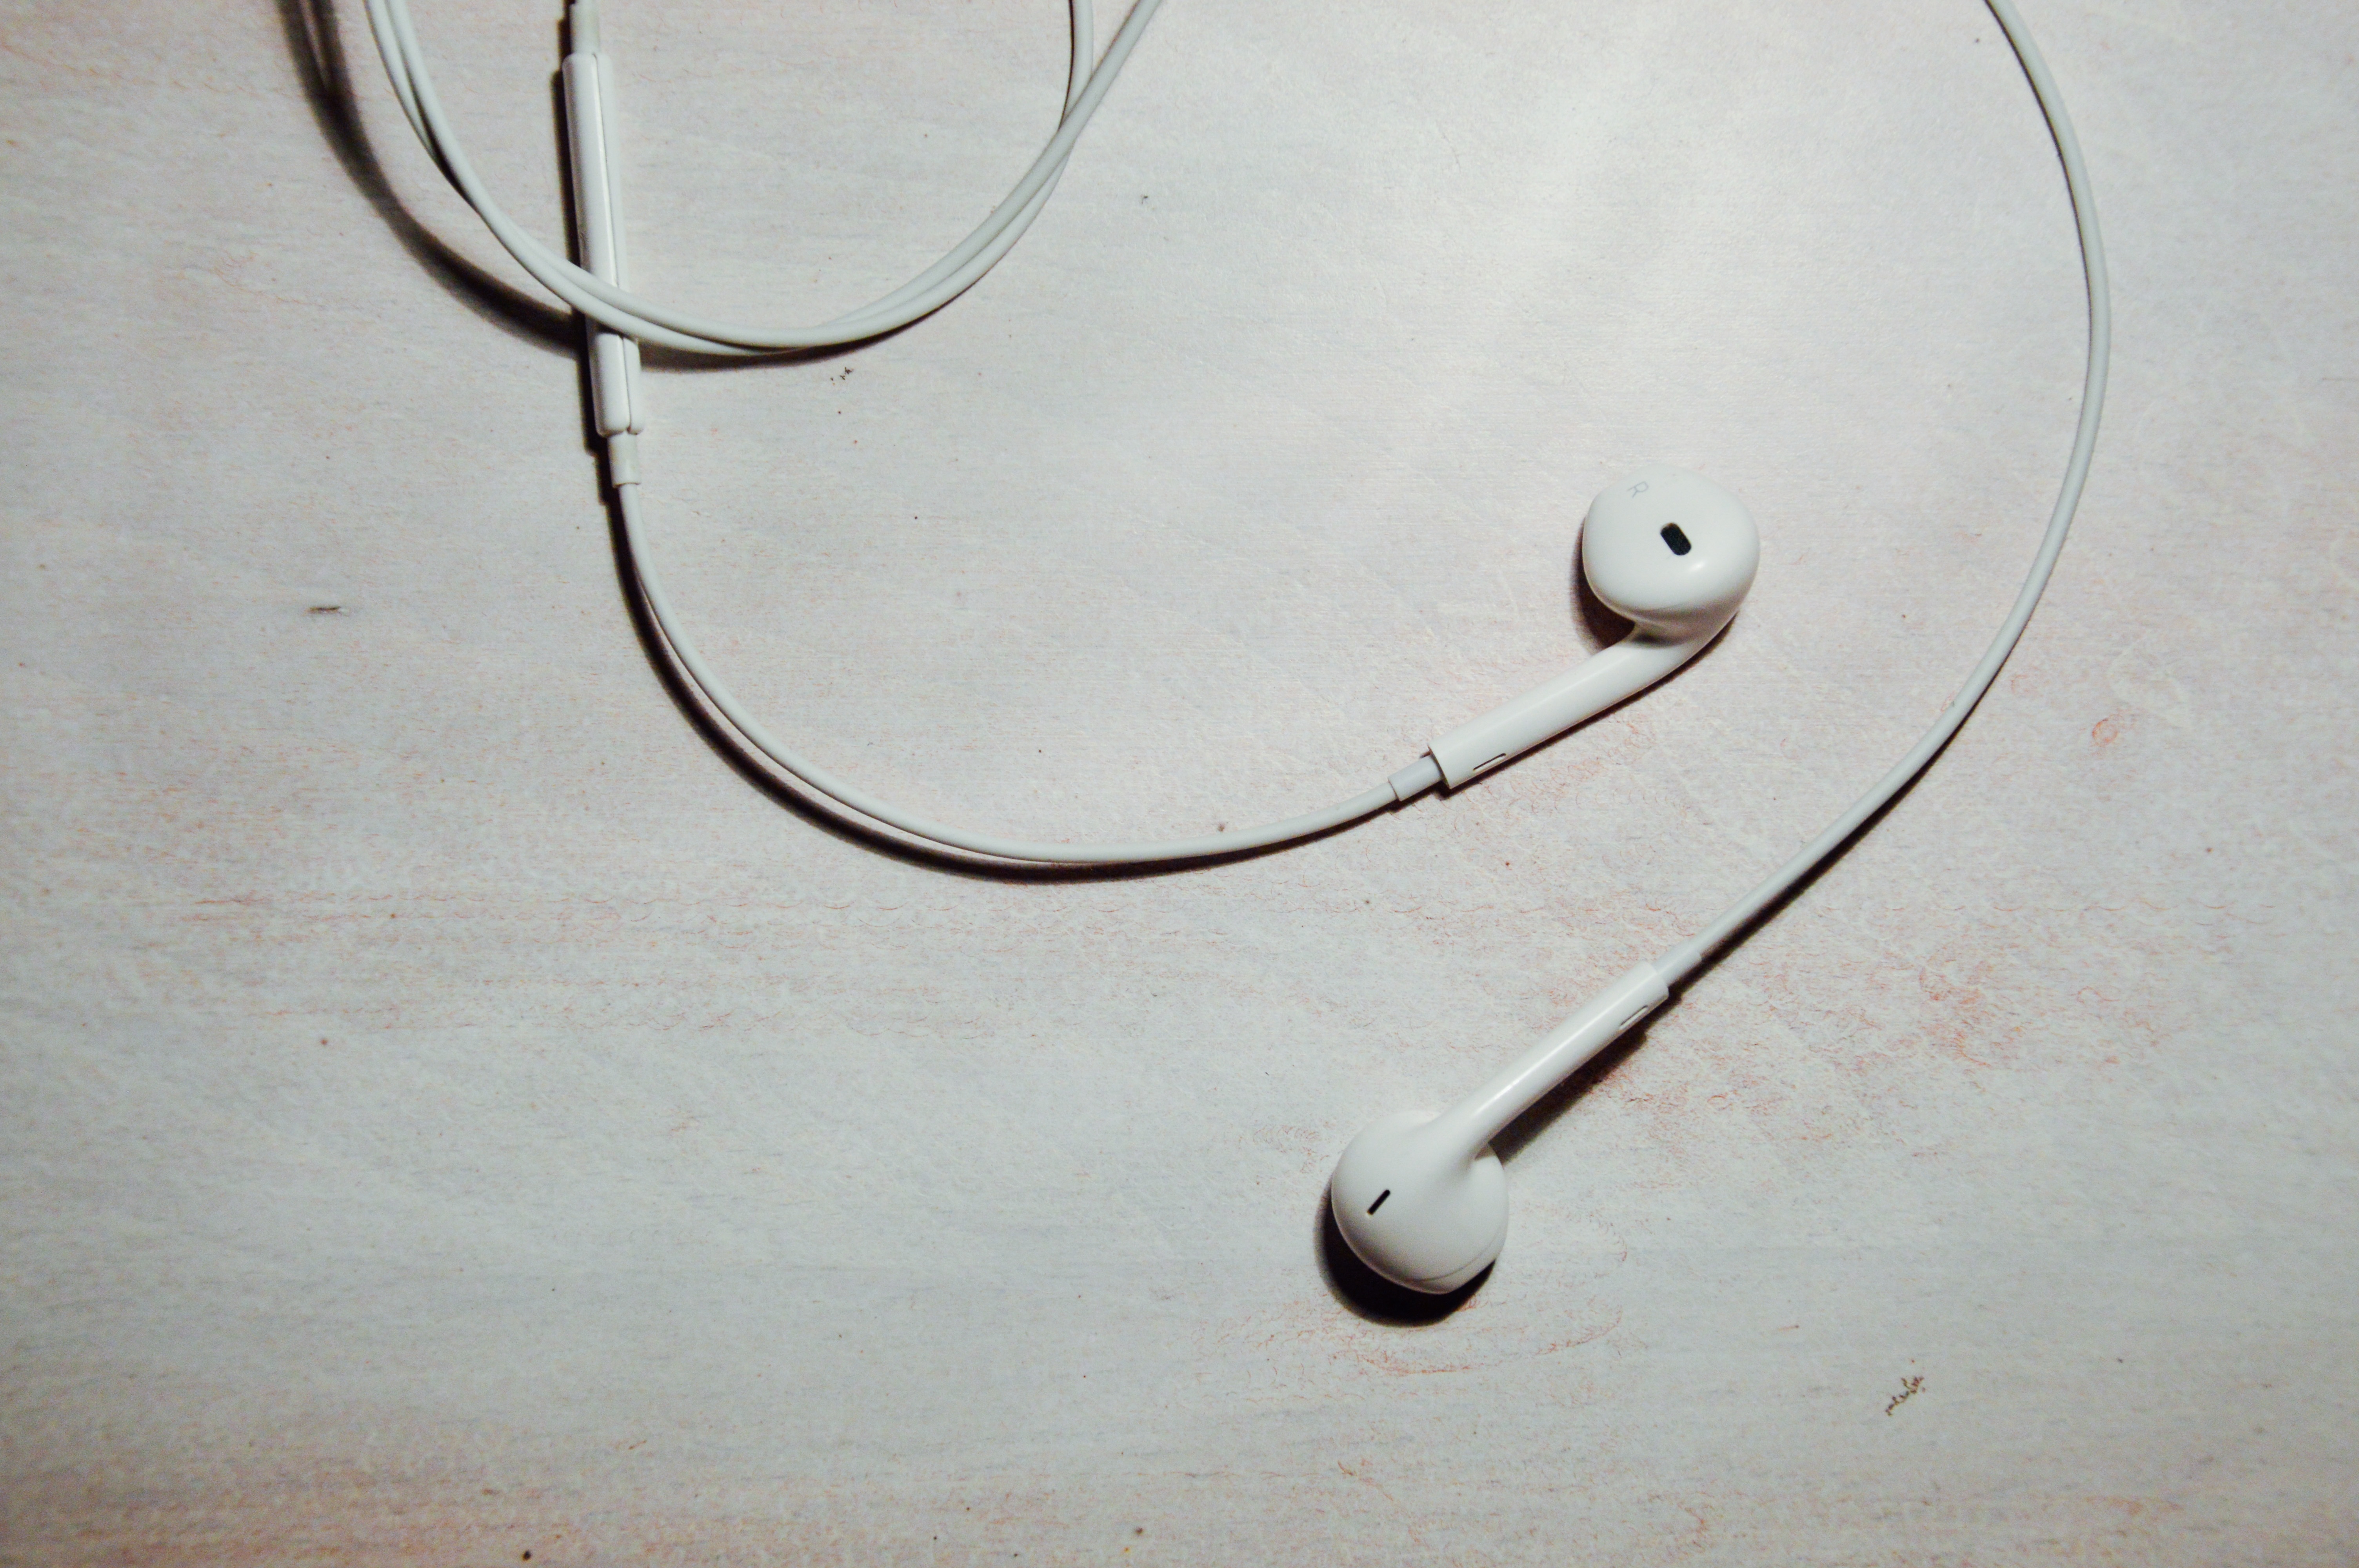
technology, white, spiral, line, circle, earbuds, drawing, audio, headphones, organ, shape